List of birds of Biscayne National Park

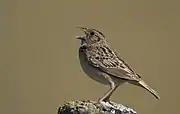
Grasshopper sparrow

Wrens are small and inconspicuous birds, except for their loud songs. They have short wings and thin down-turned bills. Several species often hold their tails upright. All are insectivorous.